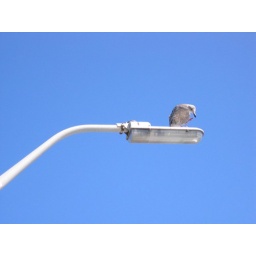
A seagull sitting on a street light. I took this when I was visiting a friend in San Diego